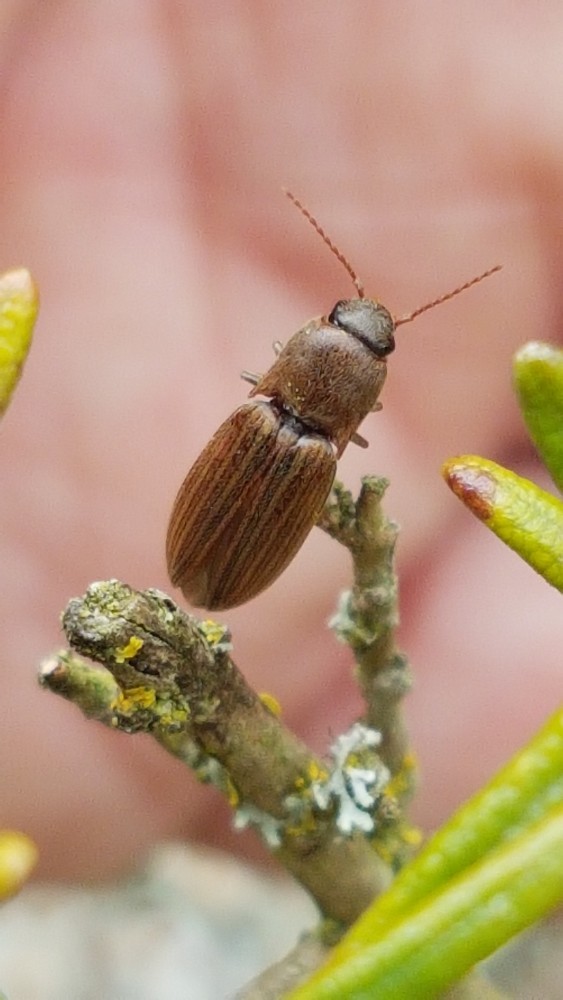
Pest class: clickbeetles_wireworms